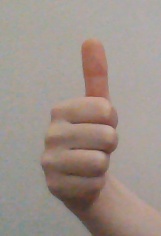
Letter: aleff